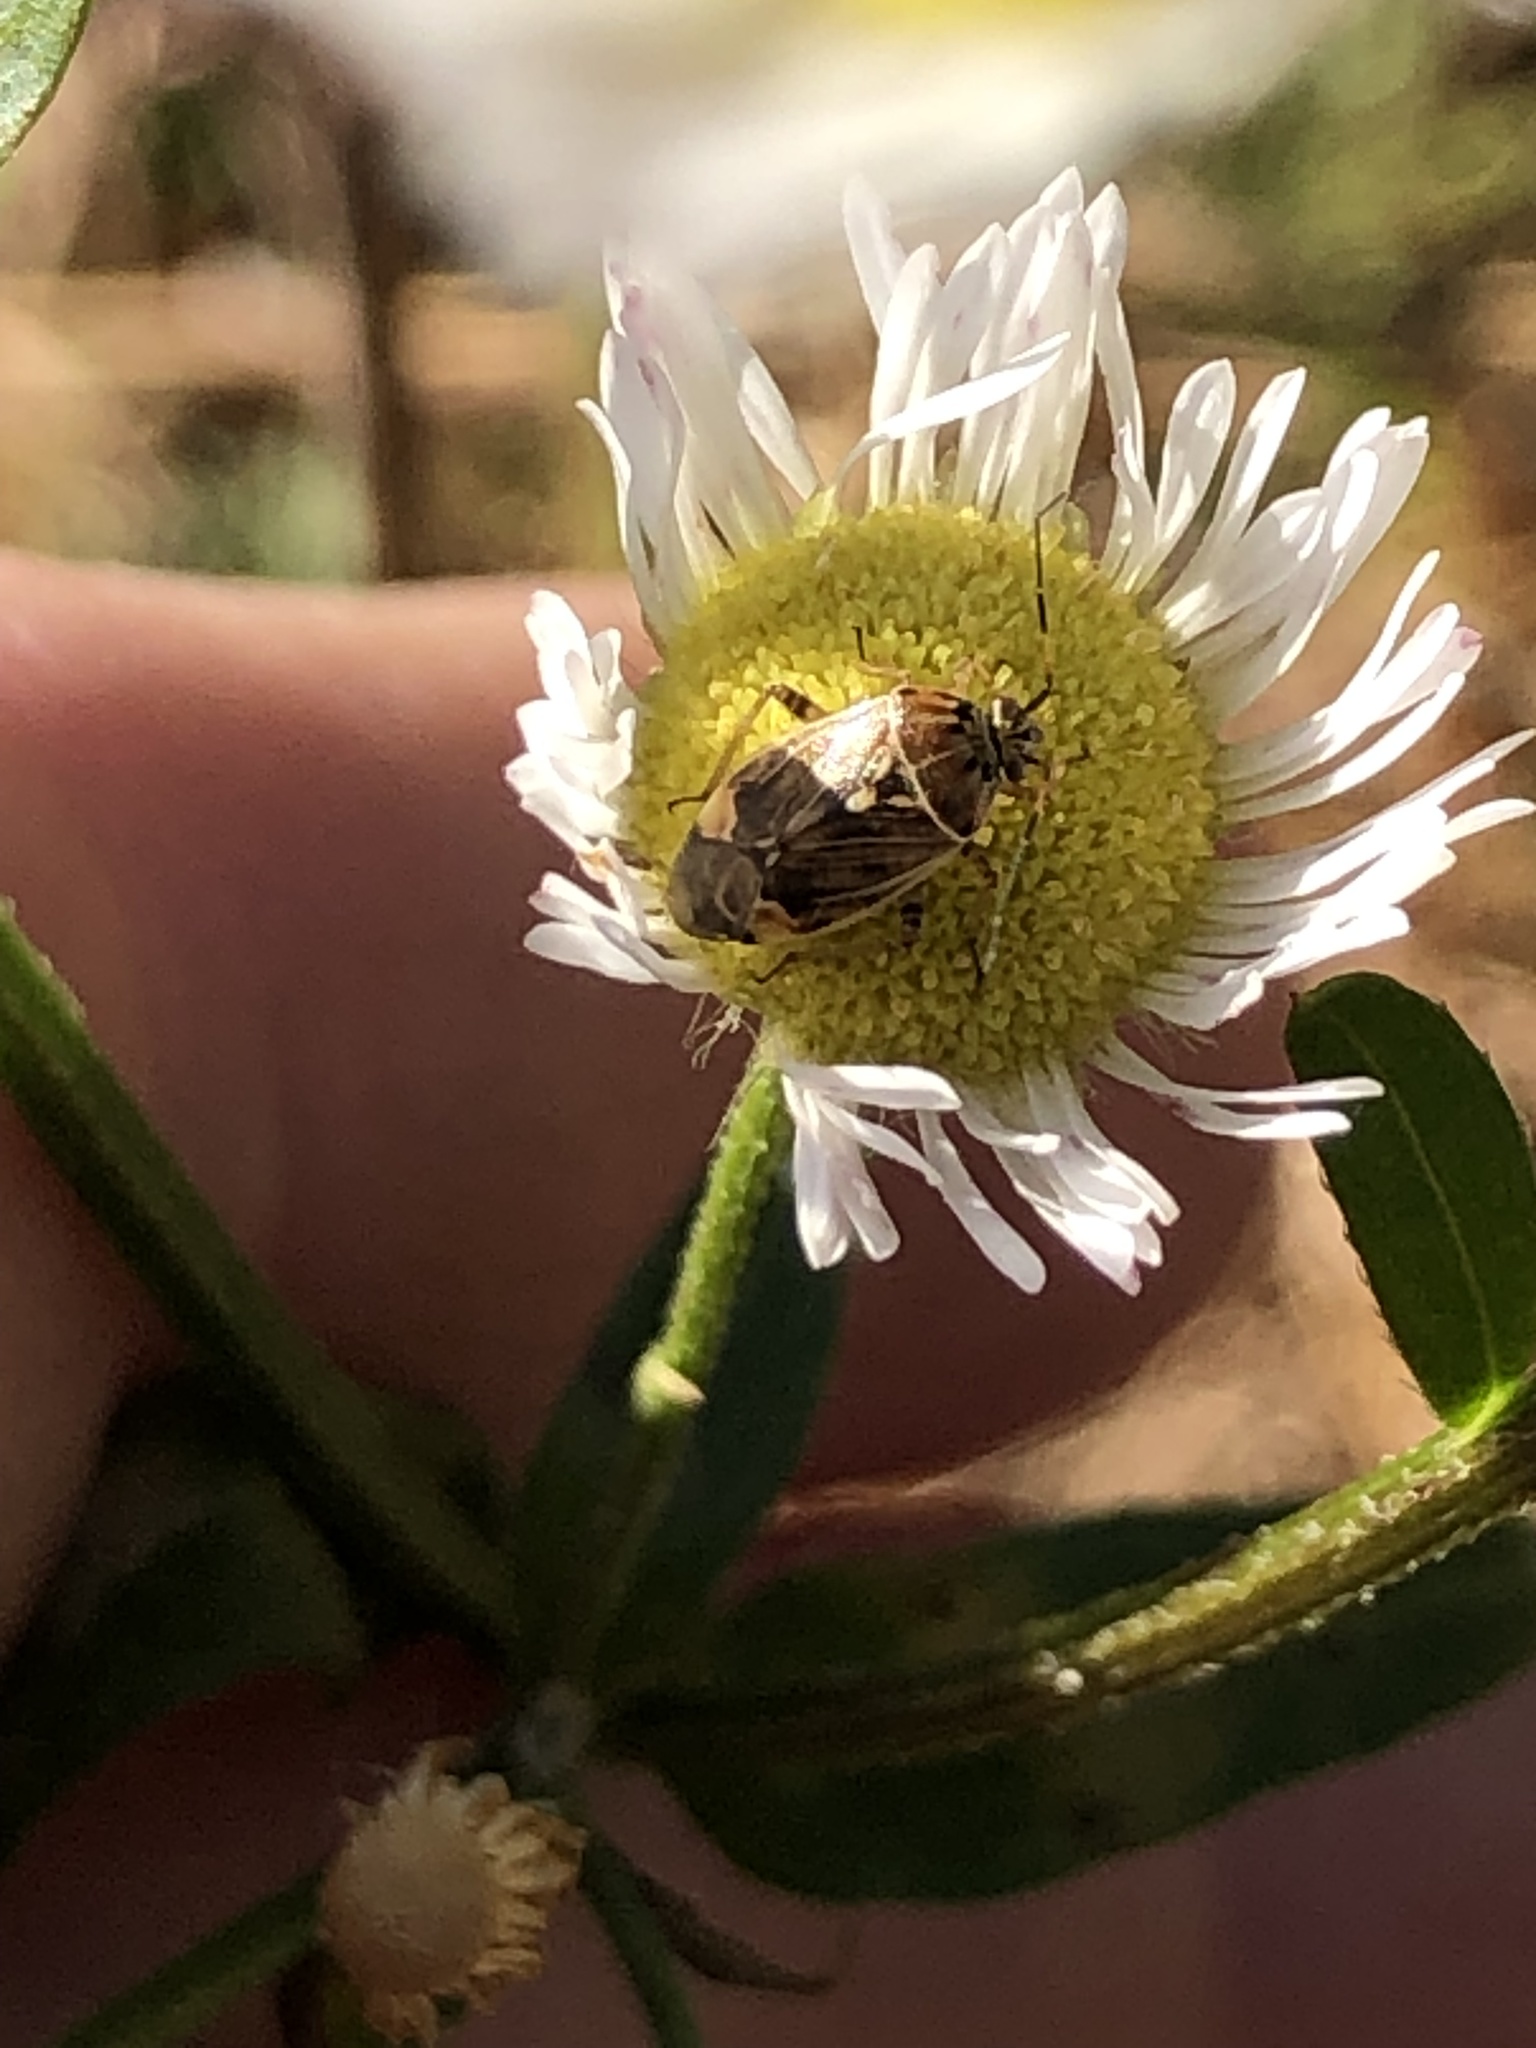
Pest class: lygus_bug